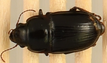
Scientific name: Euryderus grossus
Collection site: Central Plains Experimental Range NEON (CPER), plot CPER_003